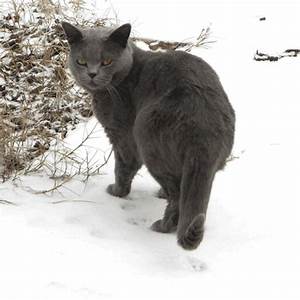
Label: cat